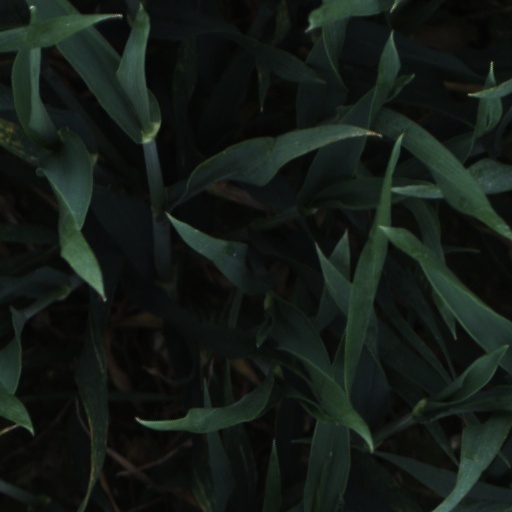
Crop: wheat